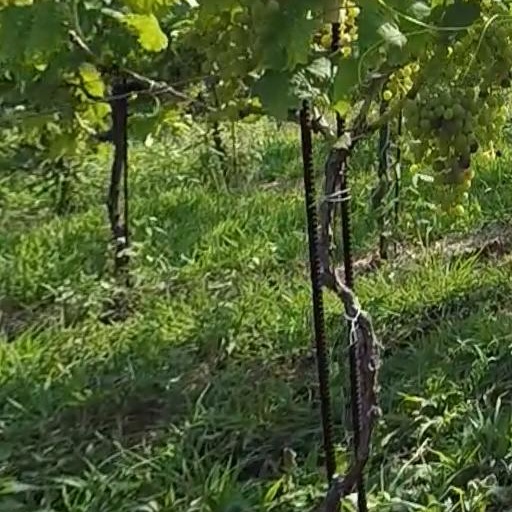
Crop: grape